Greater Bridgeport Transit Authority

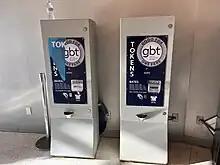
GBT's token machines, located inside the Bridgeport Transportation Center

GBT uses a system called ZipTrip for fare collection. This acts as any other pass or transfer would, permitting free, unlimited rides in any direction until expiration. It was first introduced in 2007, before which payment was made in cash or tokens. The token vending machines at the bus station have since been rendered inoperable.